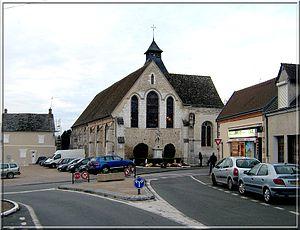
Église de Cherisy. Photo Eric Dubois (Ericaef).
Cherisy est une commune française située dans le département d'Eure-et-Loir en région Centre-Val de Loire.